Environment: real
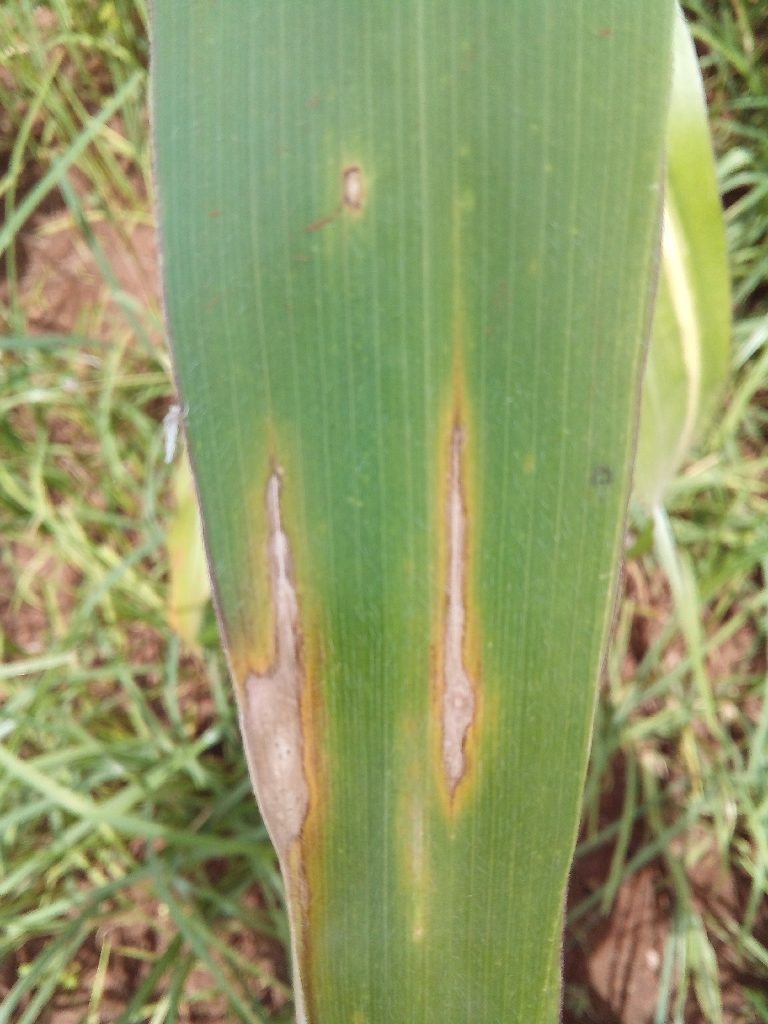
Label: northern_corn_leaf_blight